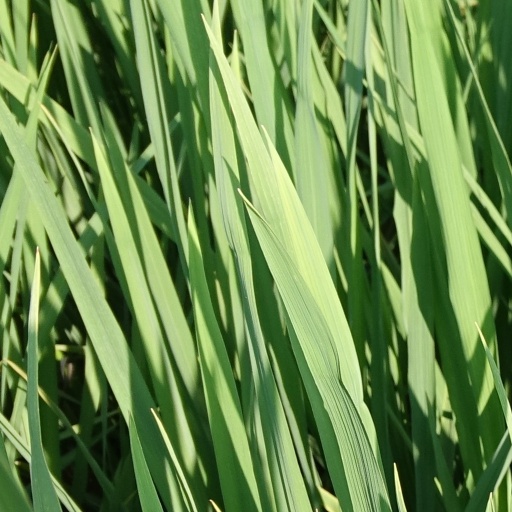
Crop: rice